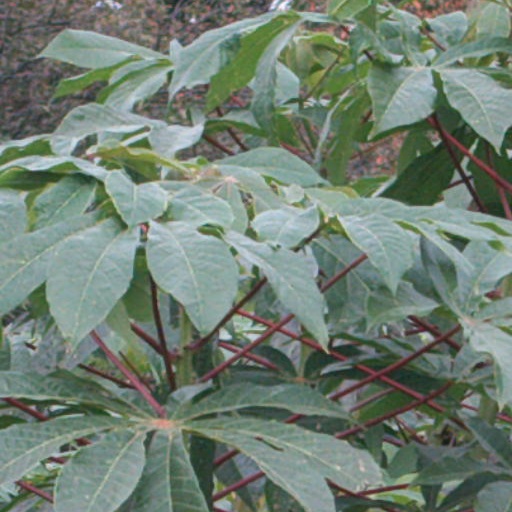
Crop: cassava